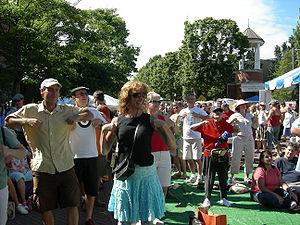
La Danse des canards est une chanson composée par l'accordéoniste suisse Werner Thomas en 1957 sous le titre Der Ententanz, plus tard réintitulée Der Vogeltanz.